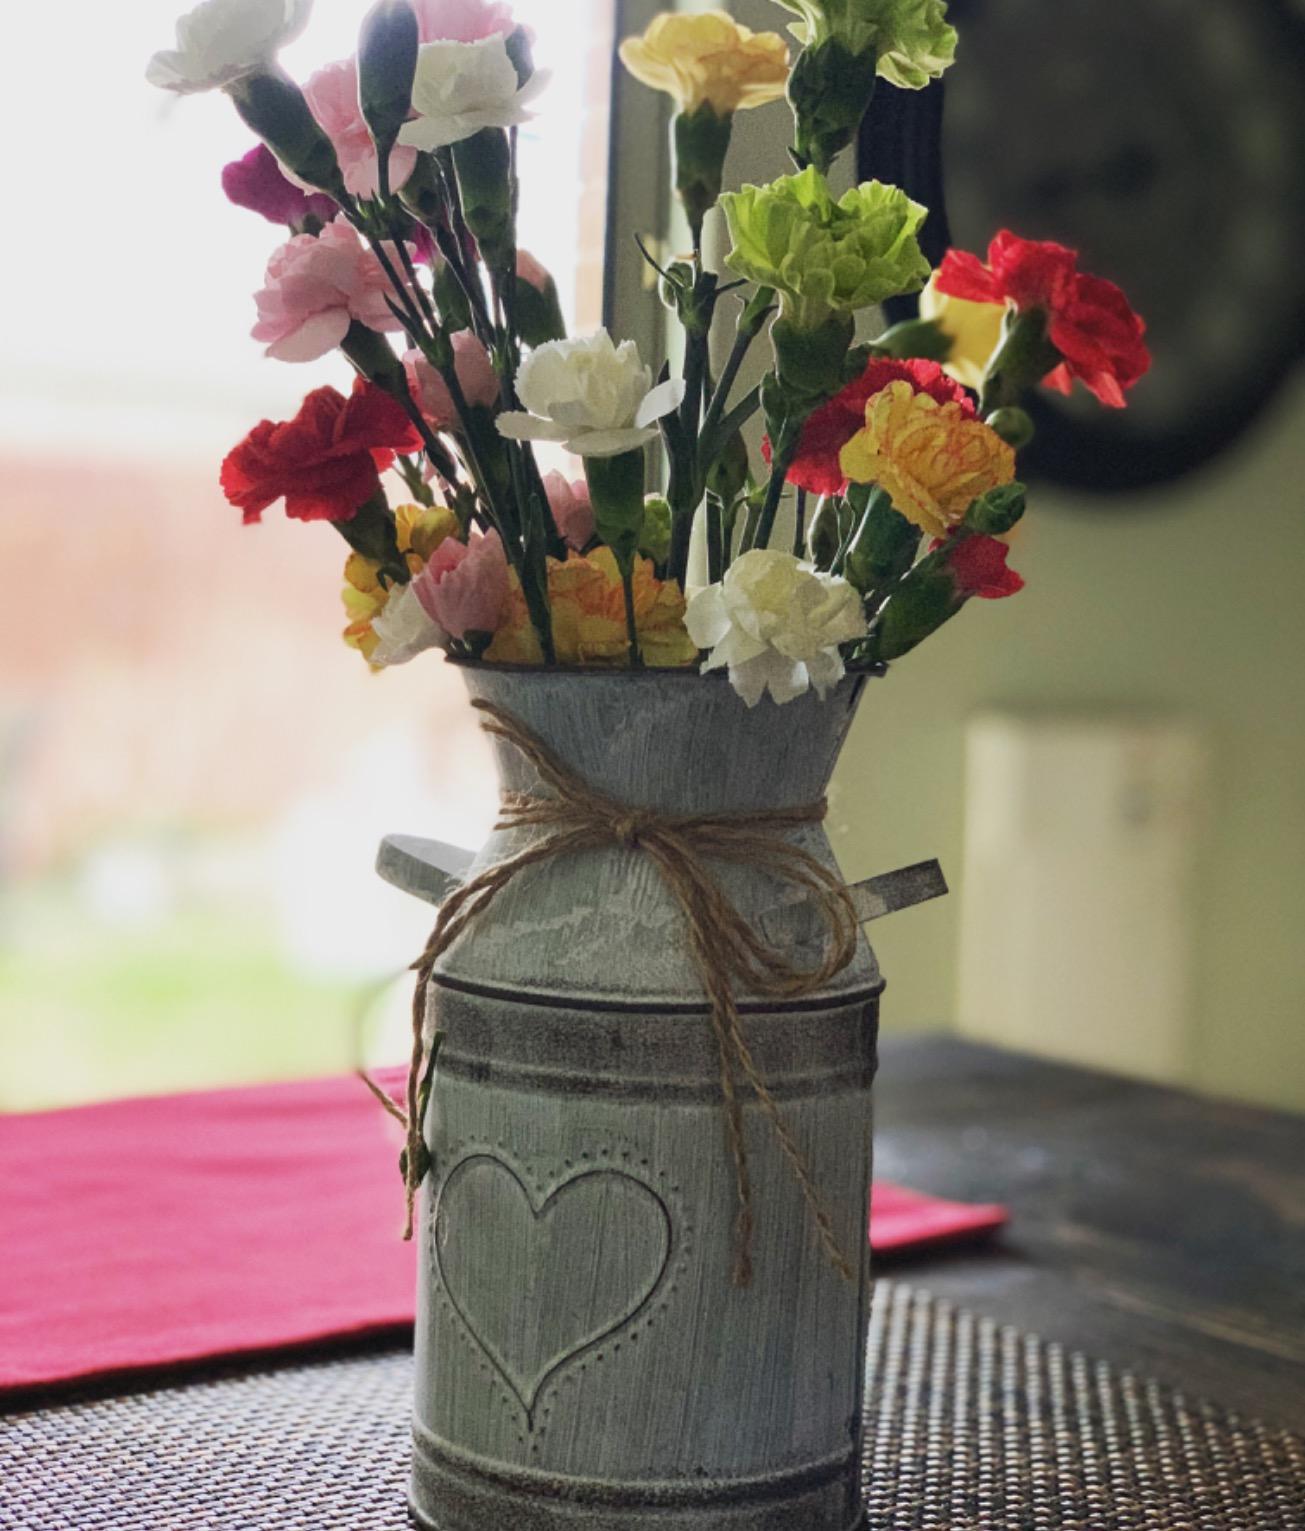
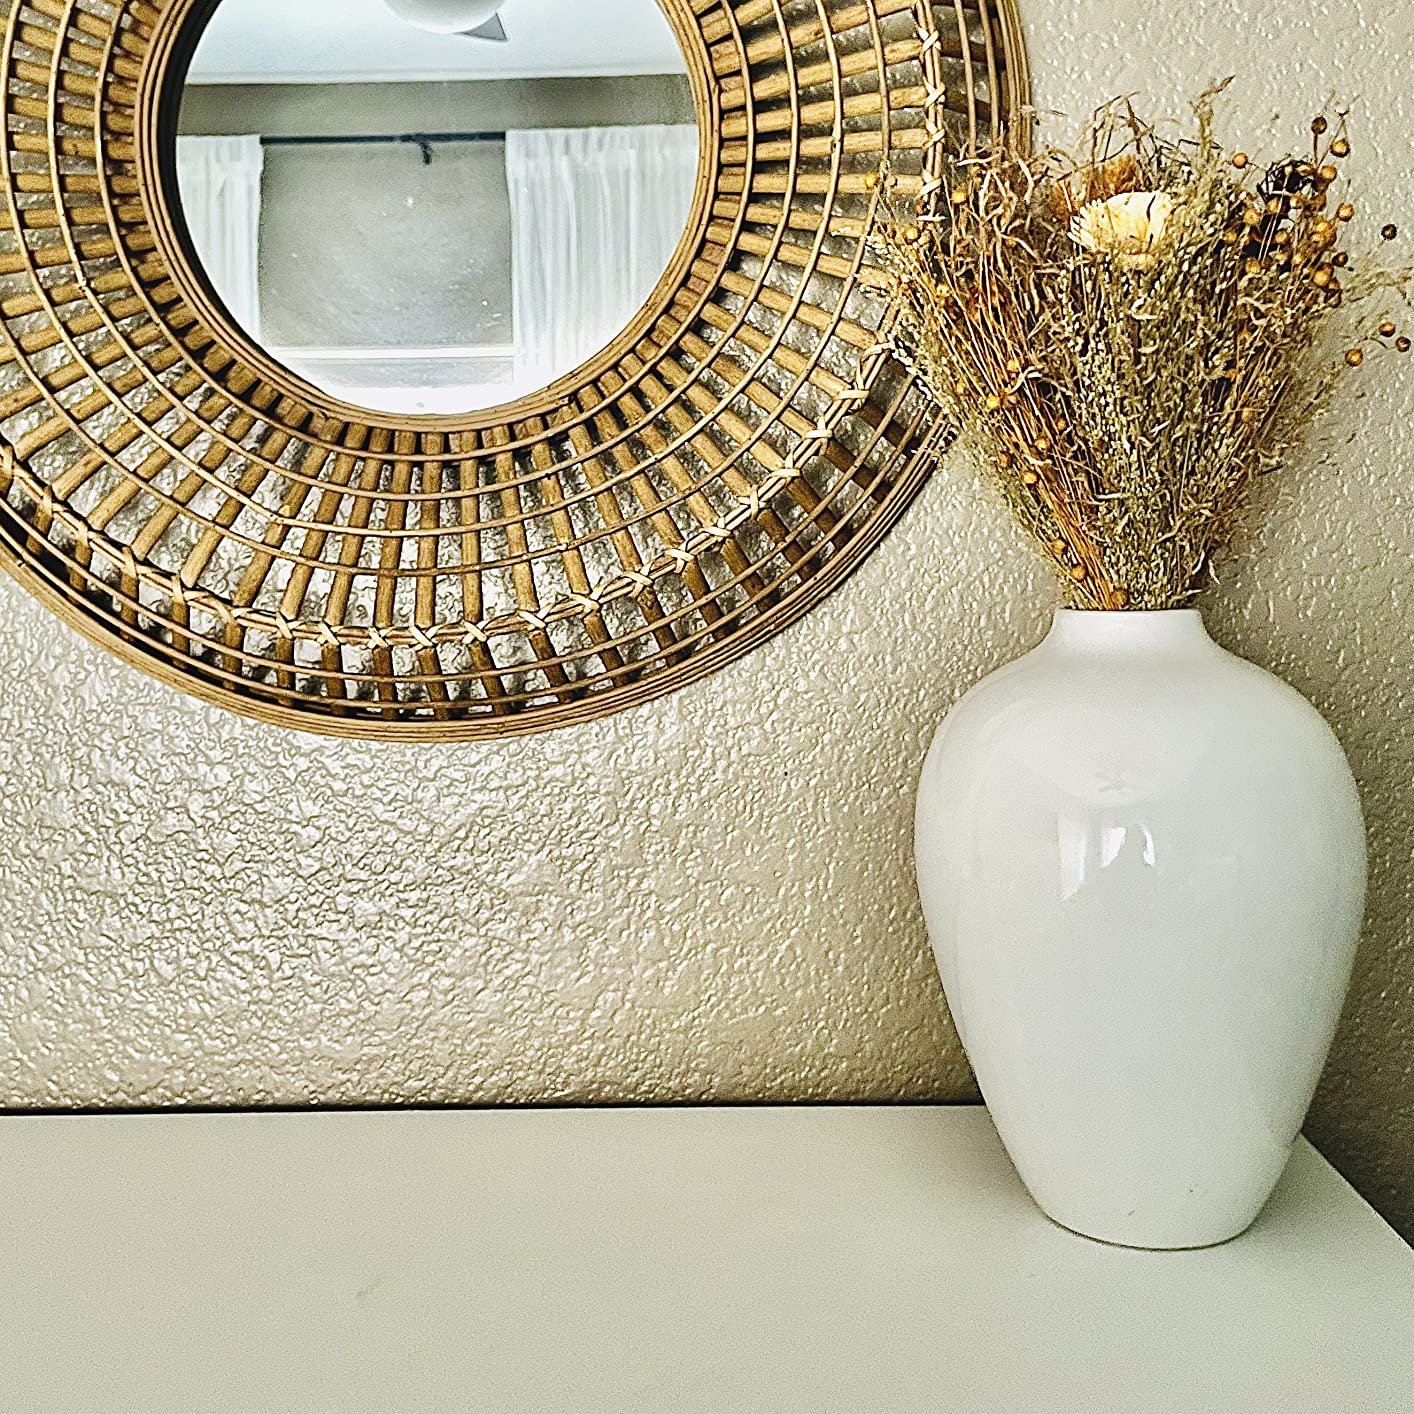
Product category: vase
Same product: no